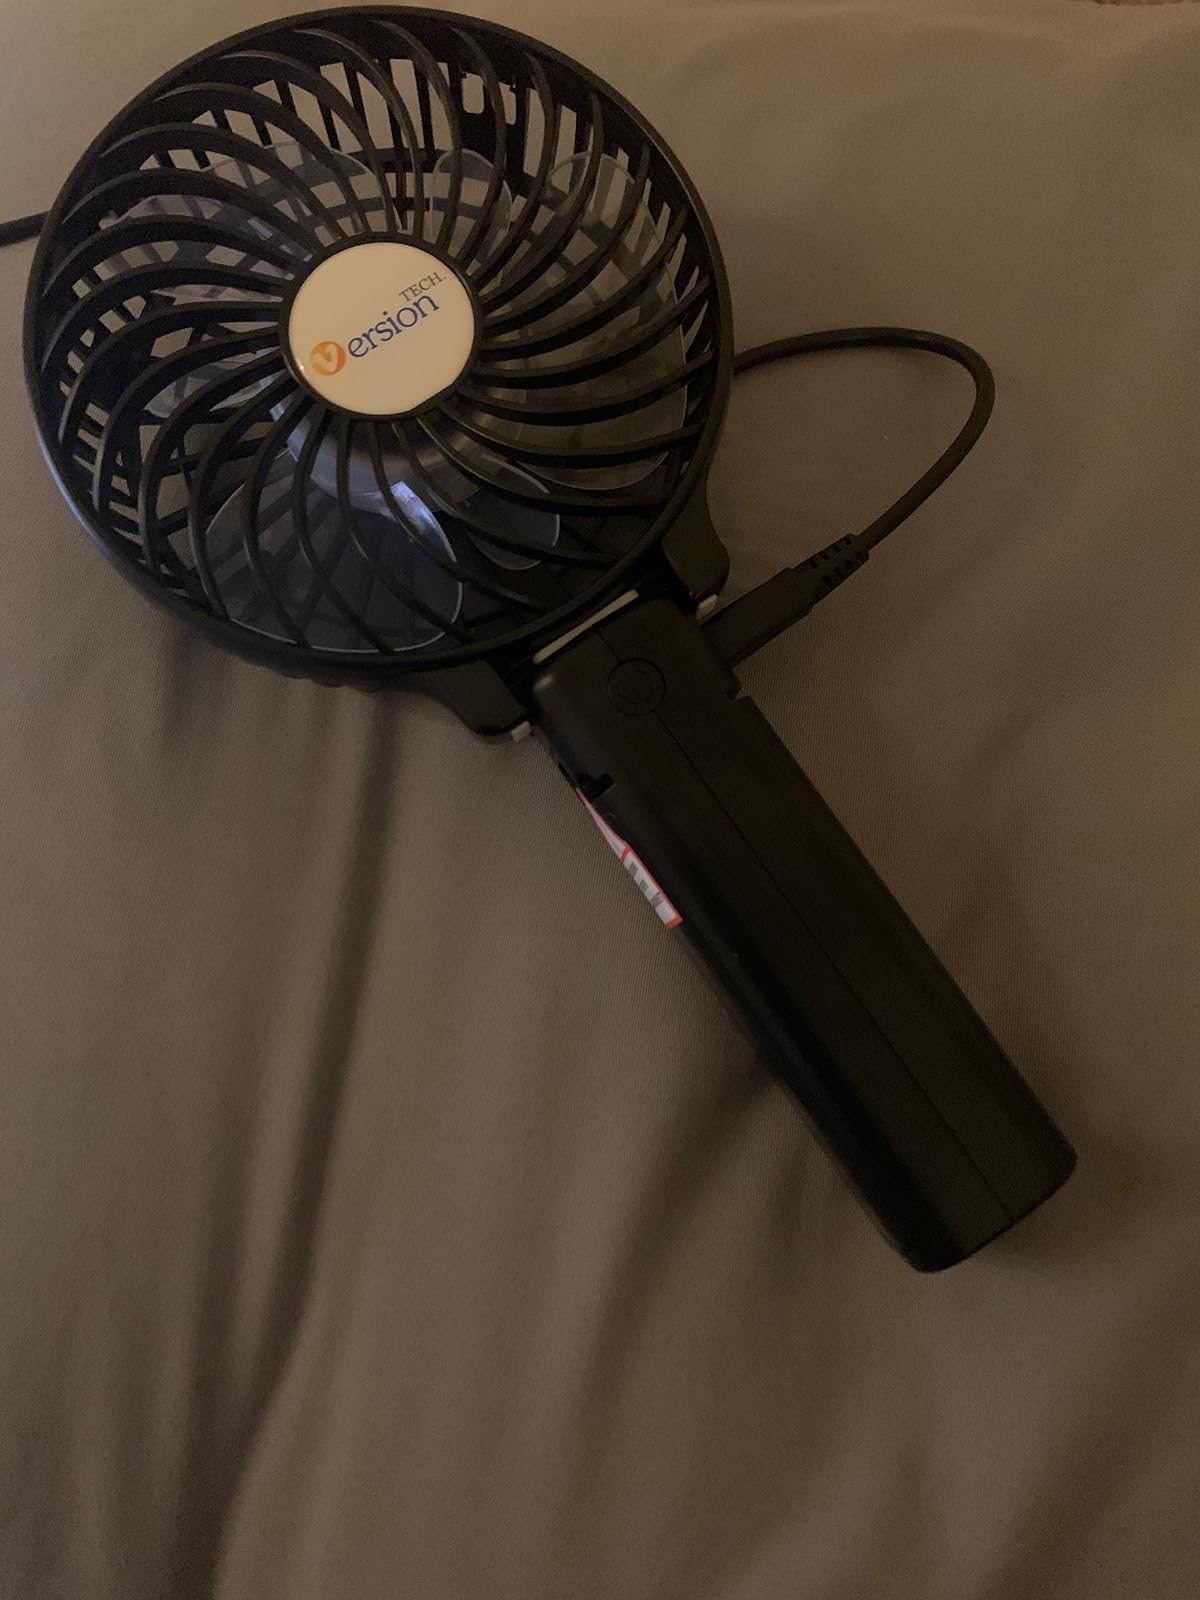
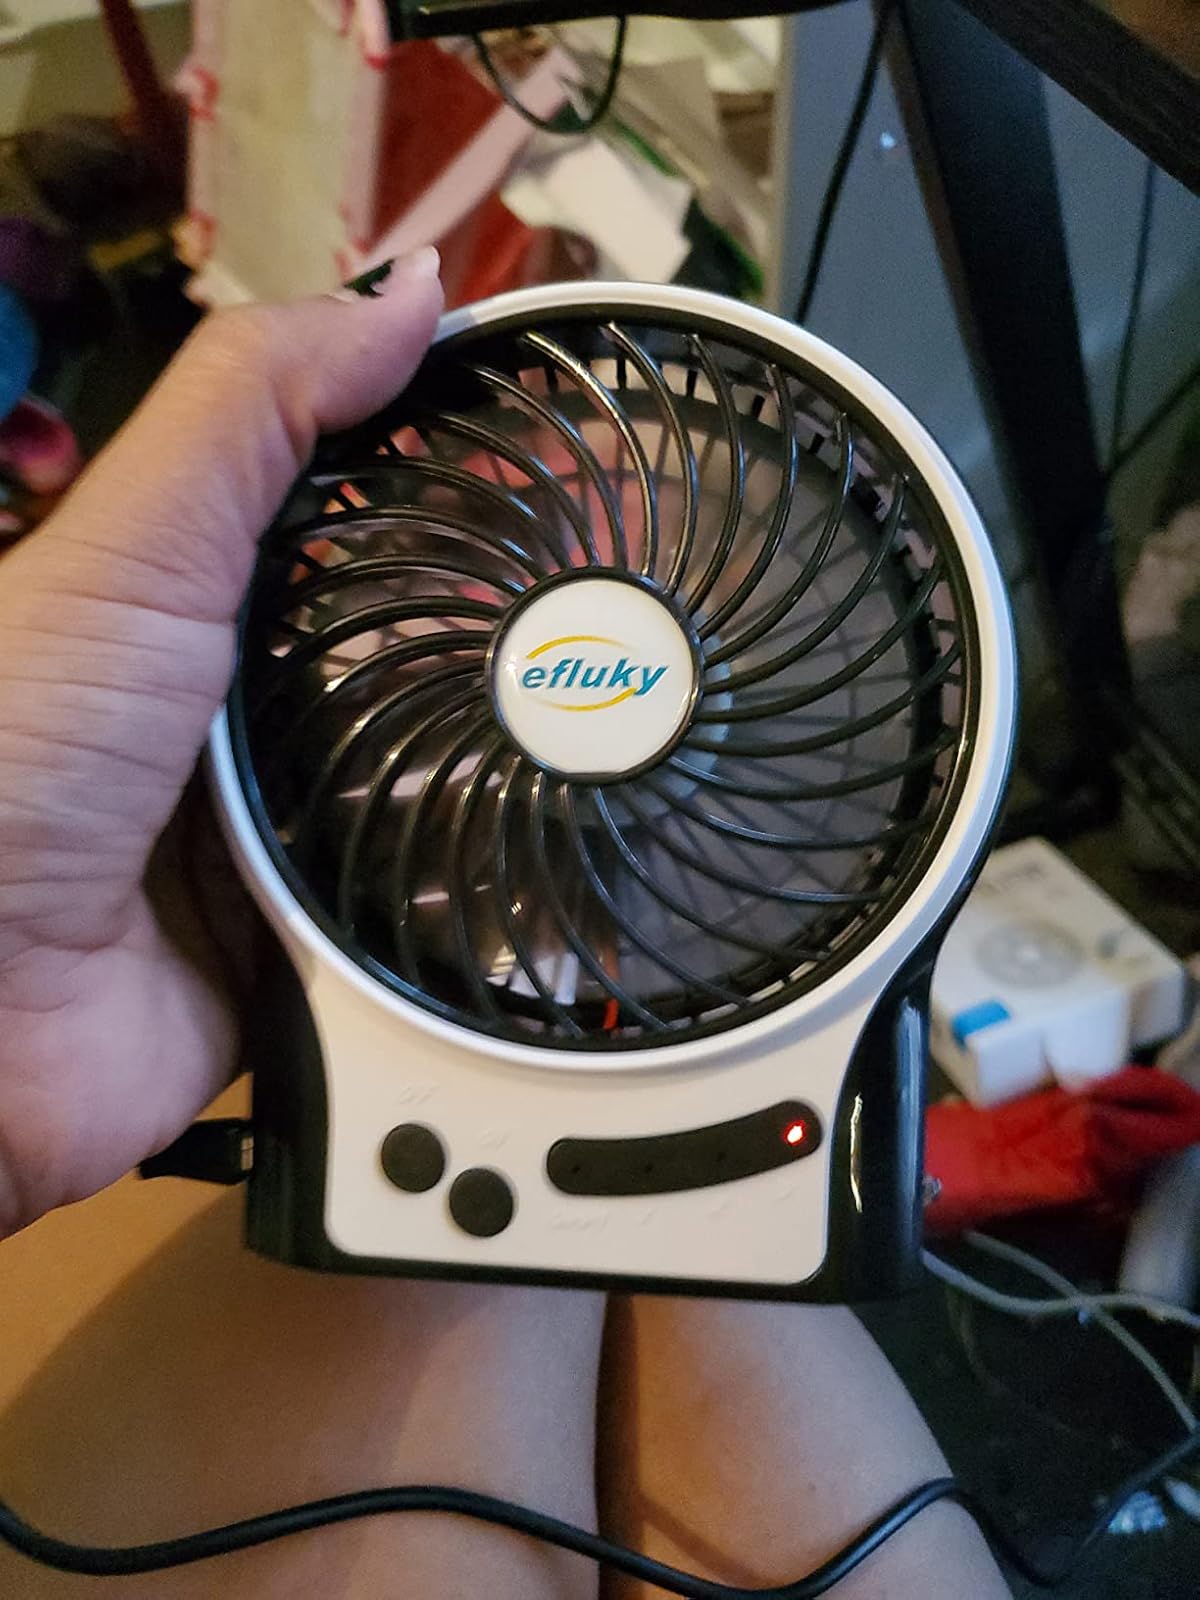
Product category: fan
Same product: no